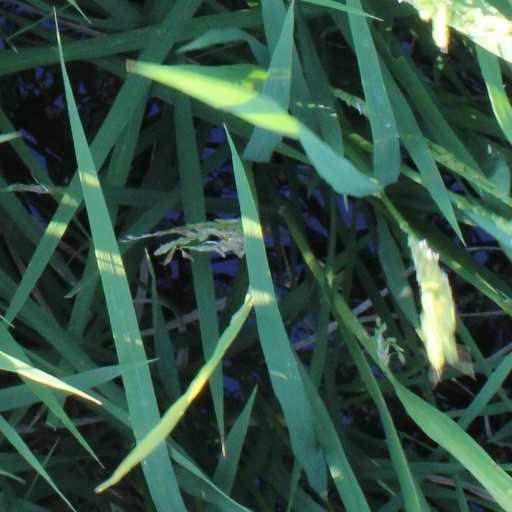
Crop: rice